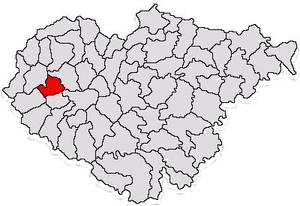
Nușfalău est une commune roumaine du județ de Sălaj, dans la région historique de Transylvanie et dans la région de développement du Nord-ouest.